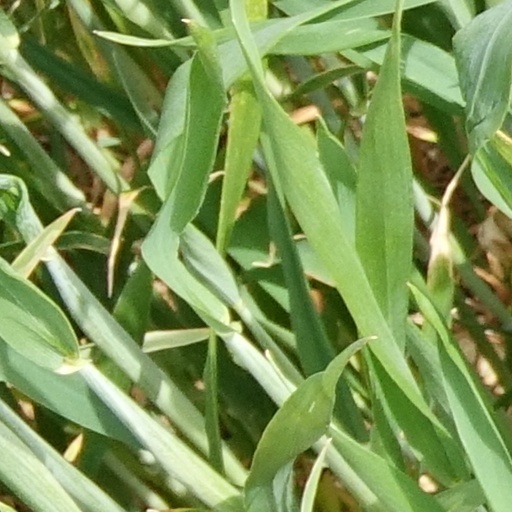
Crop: wheat